Oxford–AstraZeneca COVID-19 vaccine

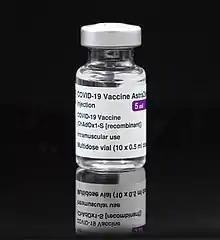
A vial of COVID-19 Vaccine AstraZeneca

The Oxford–AstraZeneca COVID19 vaccine, sold under the brand names Covishield and Vaxzevria among others, is a viral vector vaccine for the prevention of COVID-19. It was developed in the United Kingdom by Oxford University and British-Swedish company AstraZeneca, using as a vector the modified chimpanzee adenovirus ChAdOx1. The vaccine is given by intramuscular injection. Studies carried out in 2020 showed that the efficacy of the vaccine is 76.0% at preventing symptomatic COVID-19 beginning at 22 days following the first dose and 81.3% after the second dose. A study in Scotland found that, for symptomatic COVID-19 infection after the second dose, the vaccine is 81% effective against the Alpha variant (lineage B.1.1.7) and 61% against the Delta variant (lineage B.1.617.2).